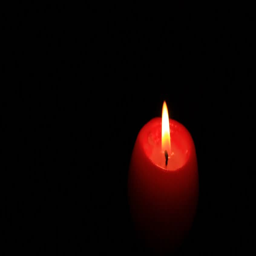
candle that lights in complete darkness and gets blown away in the end